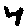
Label: 4